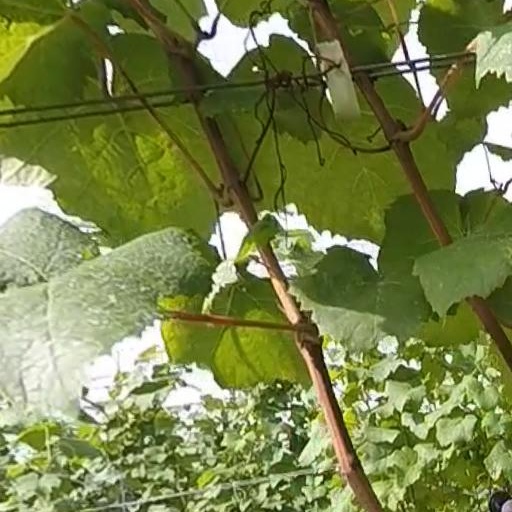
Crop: grape